Auxiliary floating drydock

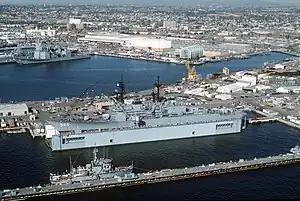
USS "Kinkaid" (DD-965) in floating drydock Steadfast

Pollock-Stockton in Stockton, California, YFD 71. Sold to private users in 1998.